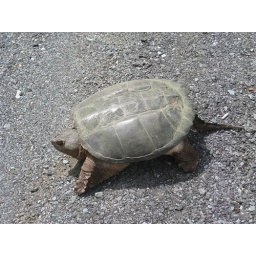
...crosses the road right in front of our house